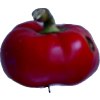
Label: red_pepper